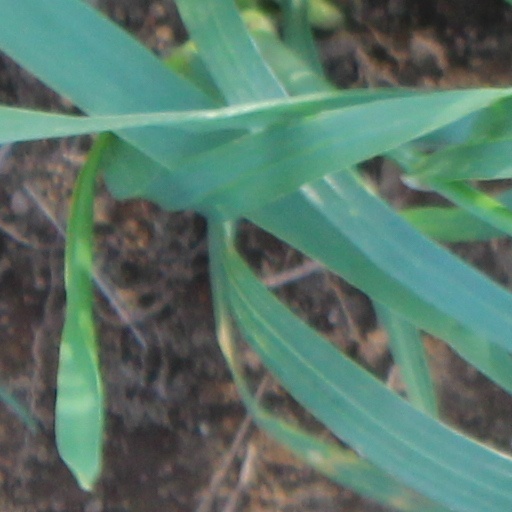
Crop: wheat